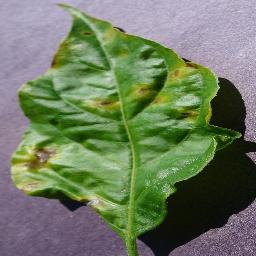
Label: Pepper,_bell___Bacterial_spot